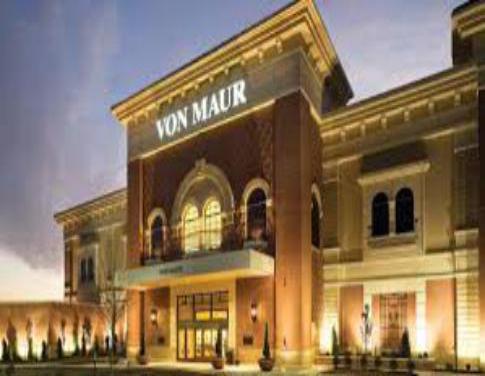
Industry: Others